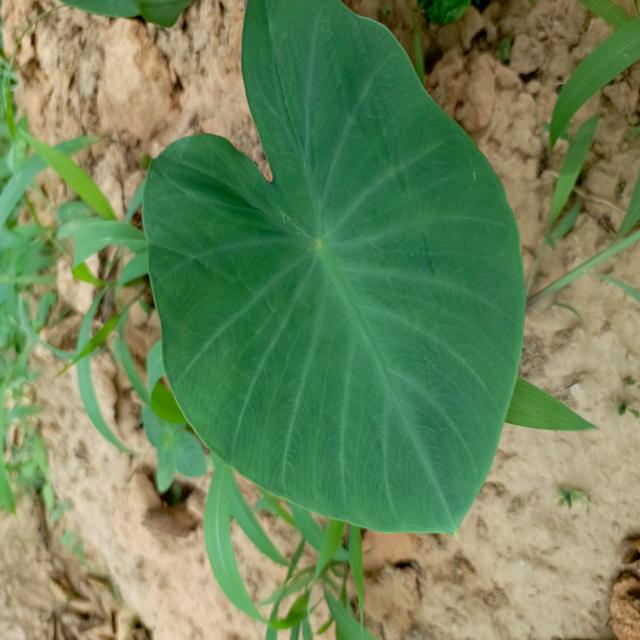
Label: Healthy